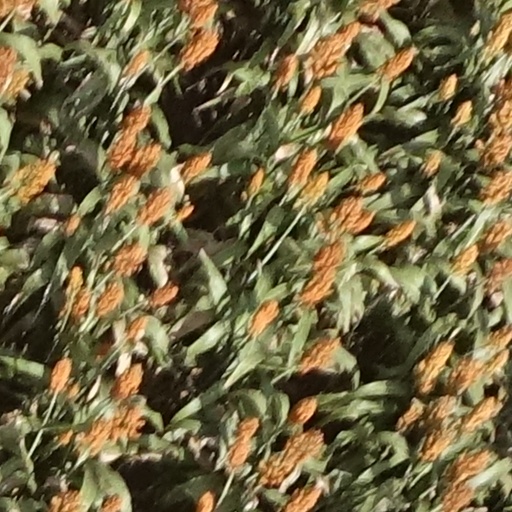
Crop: sorghum